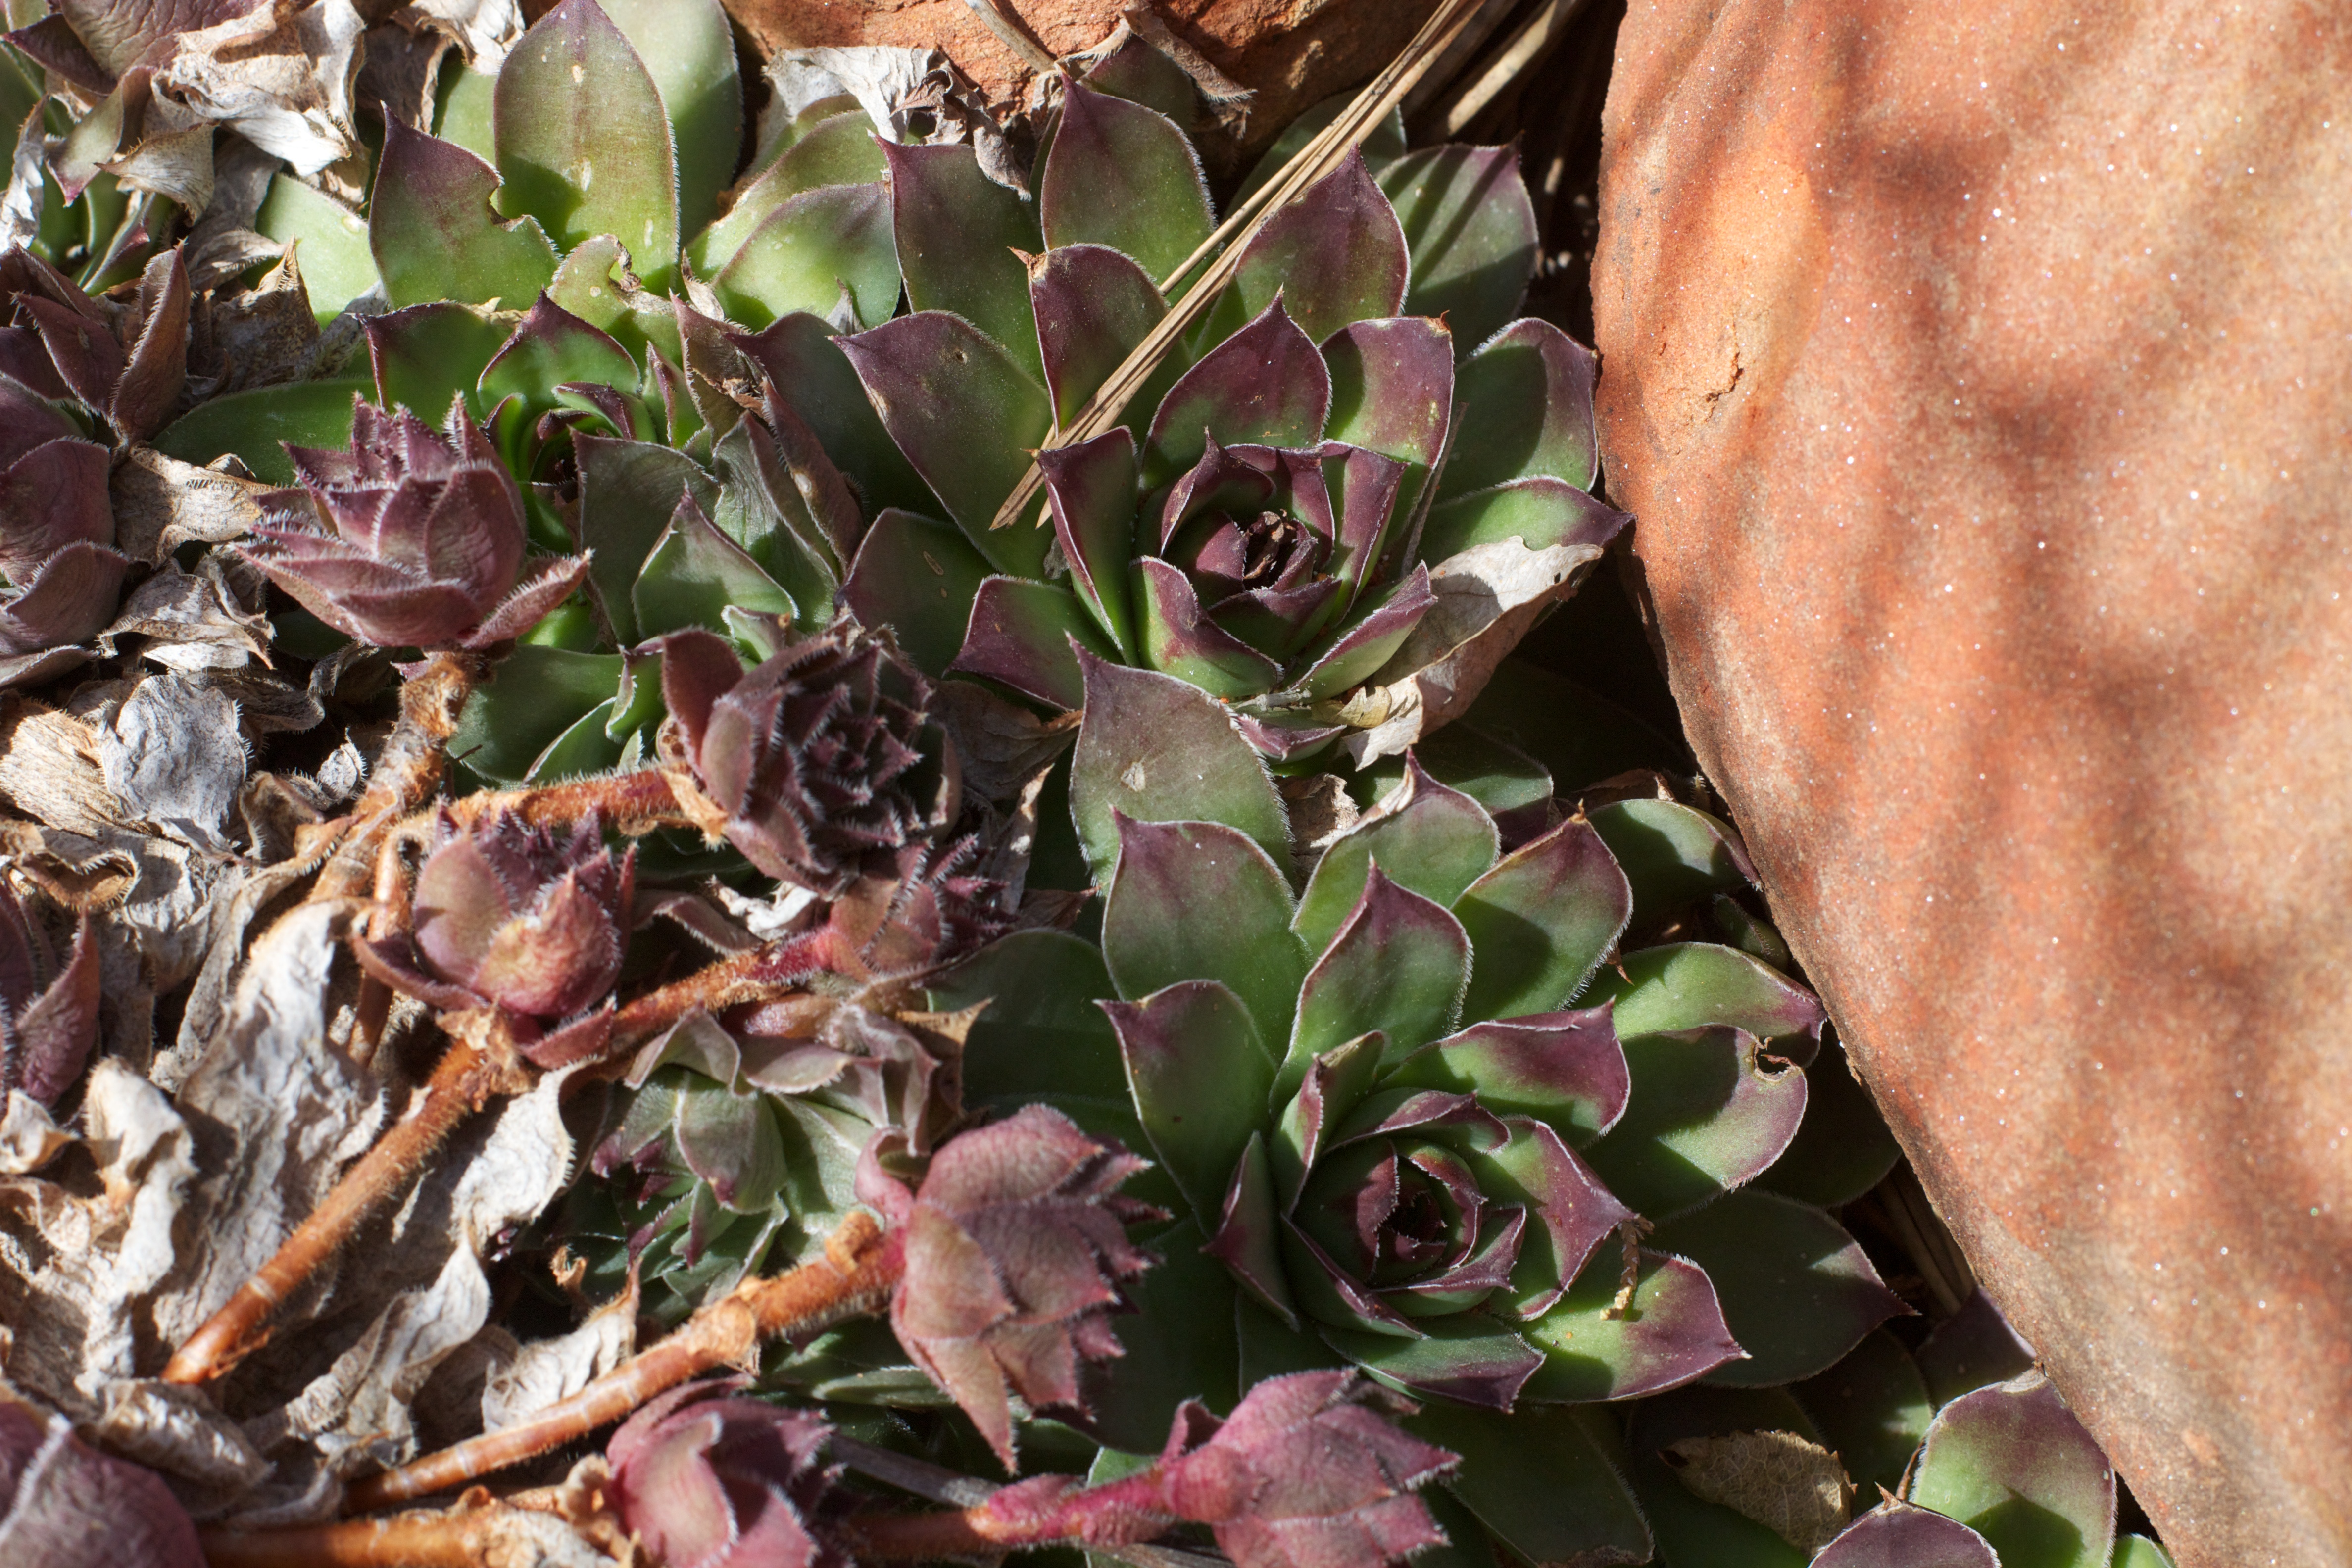
plant, leaf, flower, herb, produce, botany, flora, shrub, flowering plant, land plant